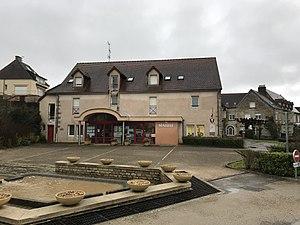
Brevans (Jura) en janvier 2018.
Brevans est une commune française située dans le département du Jura en région Bourgogne-Franche-Comté.